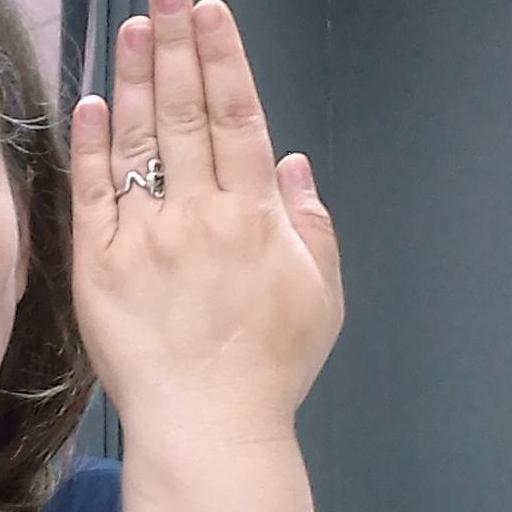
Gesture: stop_inverted